Bredbury railway station

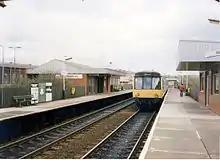
The station in 1989

There are generally two trains per hour northbound to Manchester Piccadilly and two southbound towards New Mills Central, with hourly extensions to Sheffield. On Sundays, there is an hourly service between Manchester Piccadilly and Sheffield.